Nokia Lumia 735

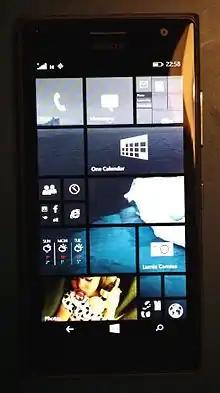

The Nokia Lumia 735 Is a Windows 8.1 smartphone developed by Nokia. It was unveiled on September 4, 2014, at IFA Berlin, alongside the Lumia 730. This device is a smartphone with particular emphasis on selfies, aided by a 5-megapixel, wide-angle front-facing camera.